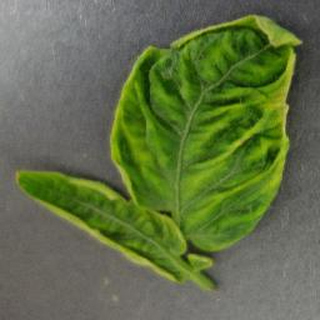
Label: tomato_yellow_leaf_curl_virus